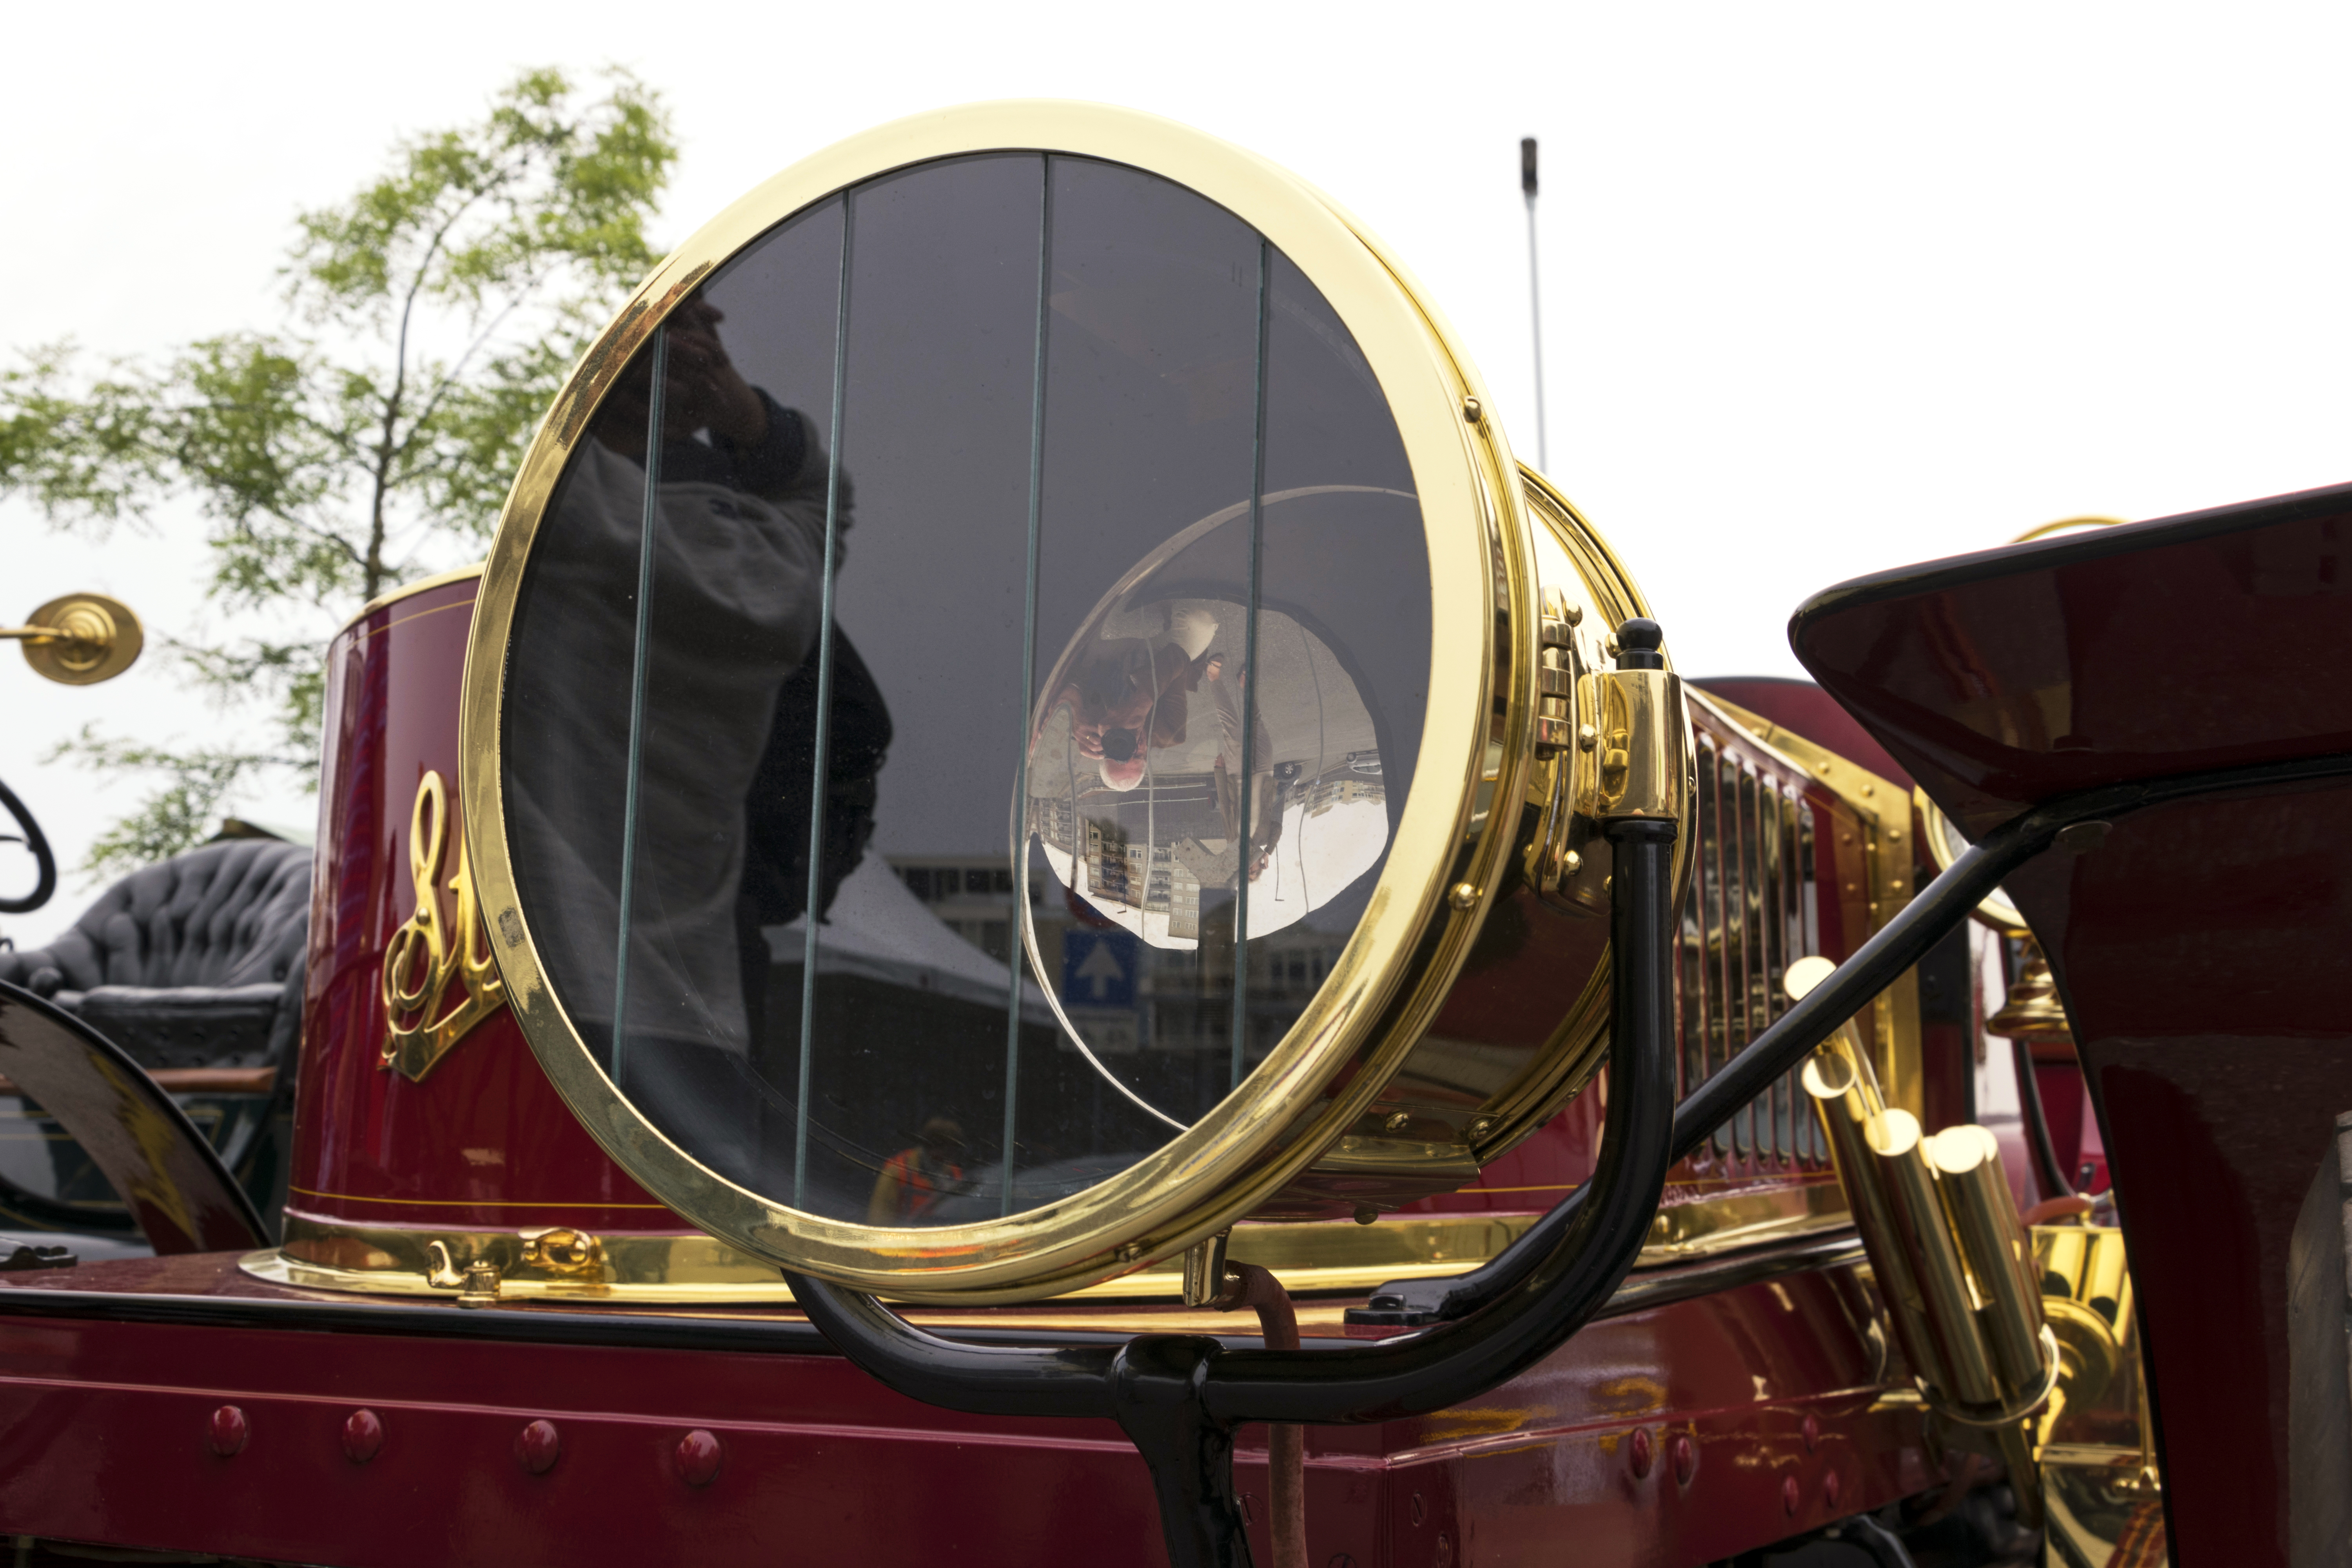
outdoor, vehicle, amusement park, nikon, nederland, netherlands, outdoorphotography, carriage, event, e, paulvandevelde, pdvandevelde, padagudaloma, dordrecht, nederlandinfotos, zondag, dordtinstoom, eventphotography, evenementenfotografie, 2952016, 29052016